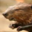
Label: beaver